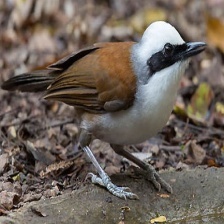
Species: SAMATRAN THRUSH
Scientific name: MYOPHONUS CASTANEUS